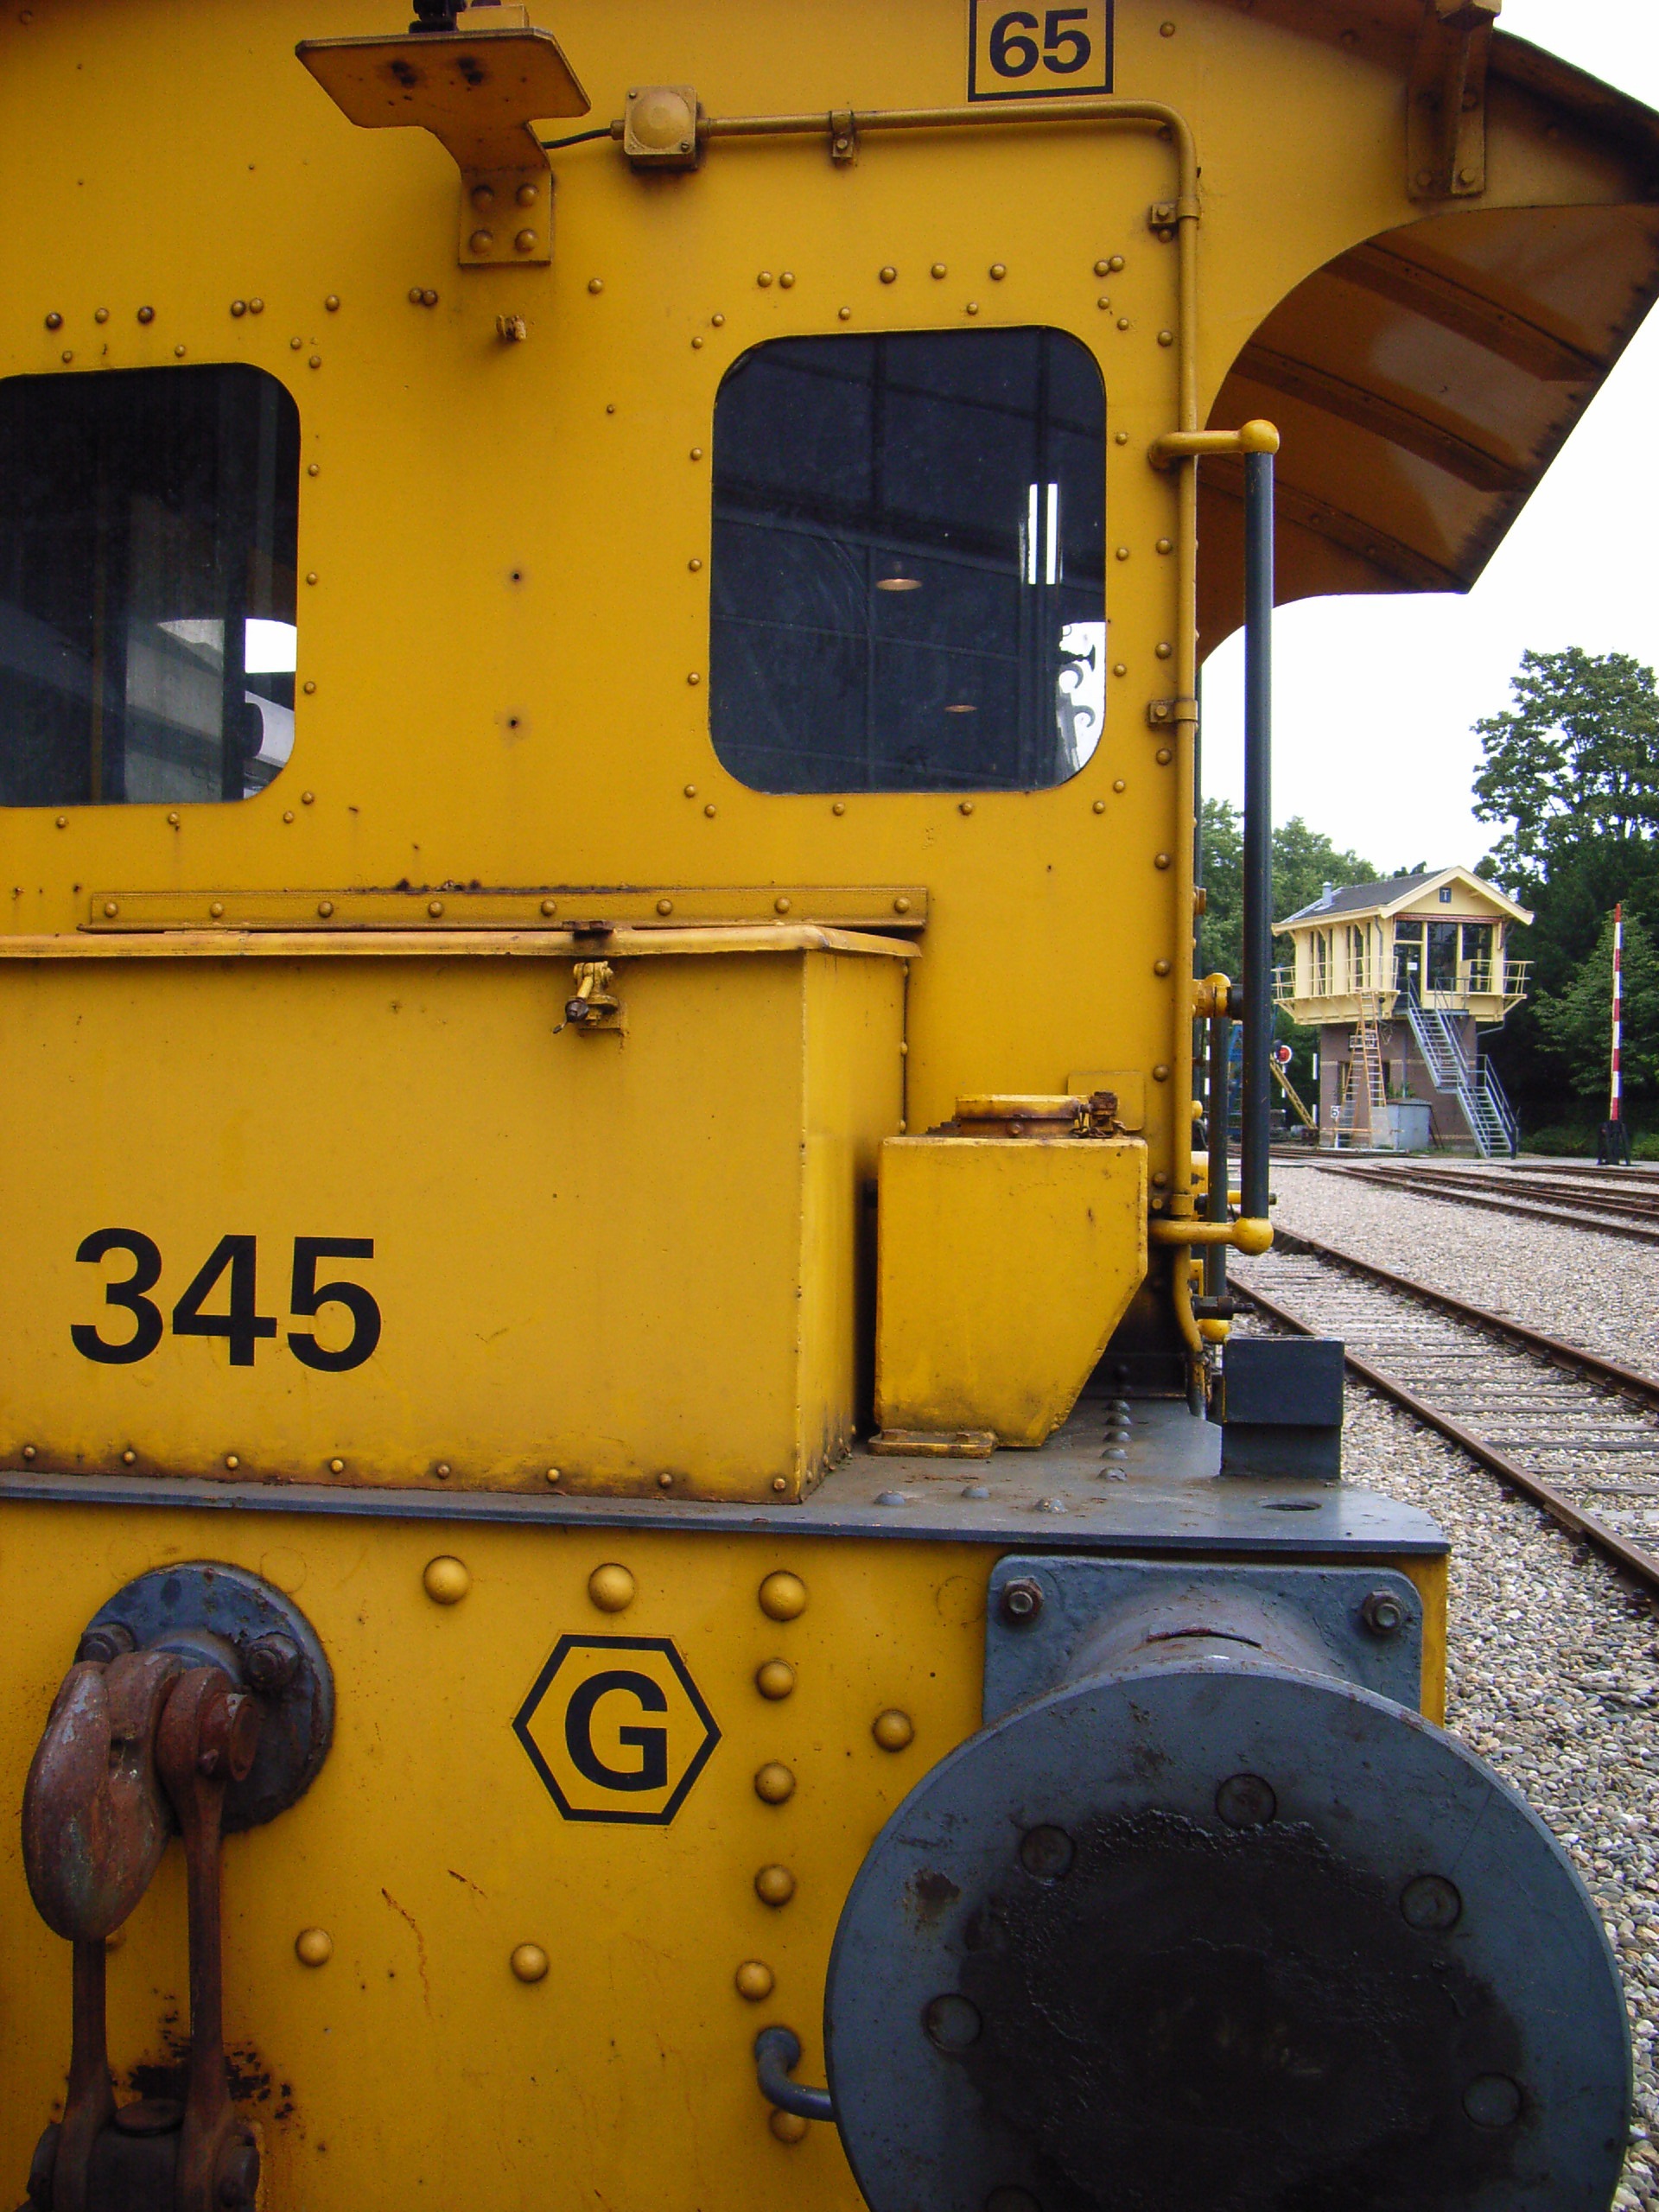
track, train, asphalt, transport, vehicle, yellow, locomotive, rail transport, construction equipment, land vehicle, loc, rolling stock, railroad car